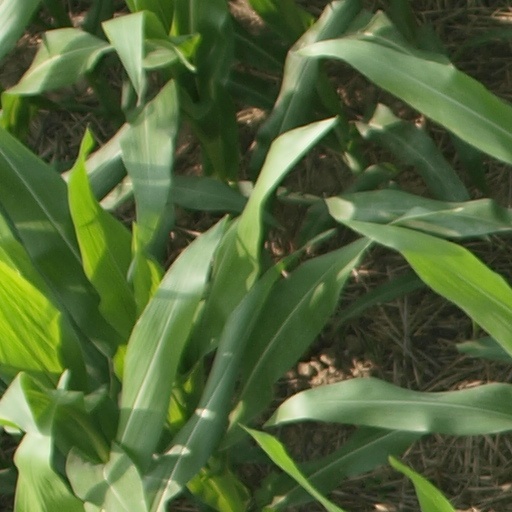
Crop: maize; corn